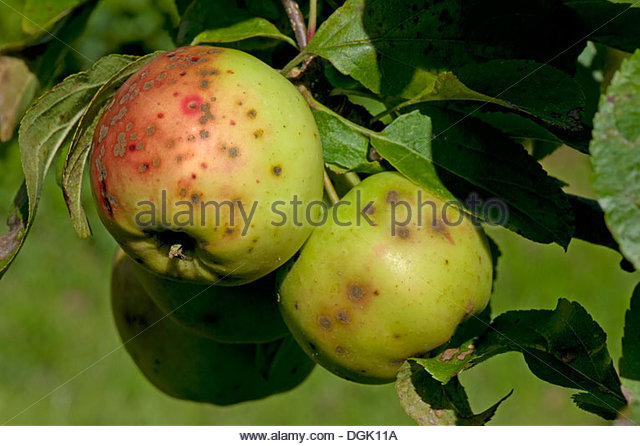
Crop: apple
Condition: scab